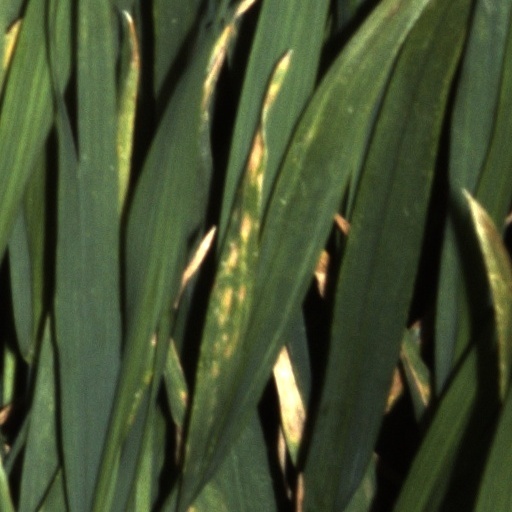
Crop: wheat